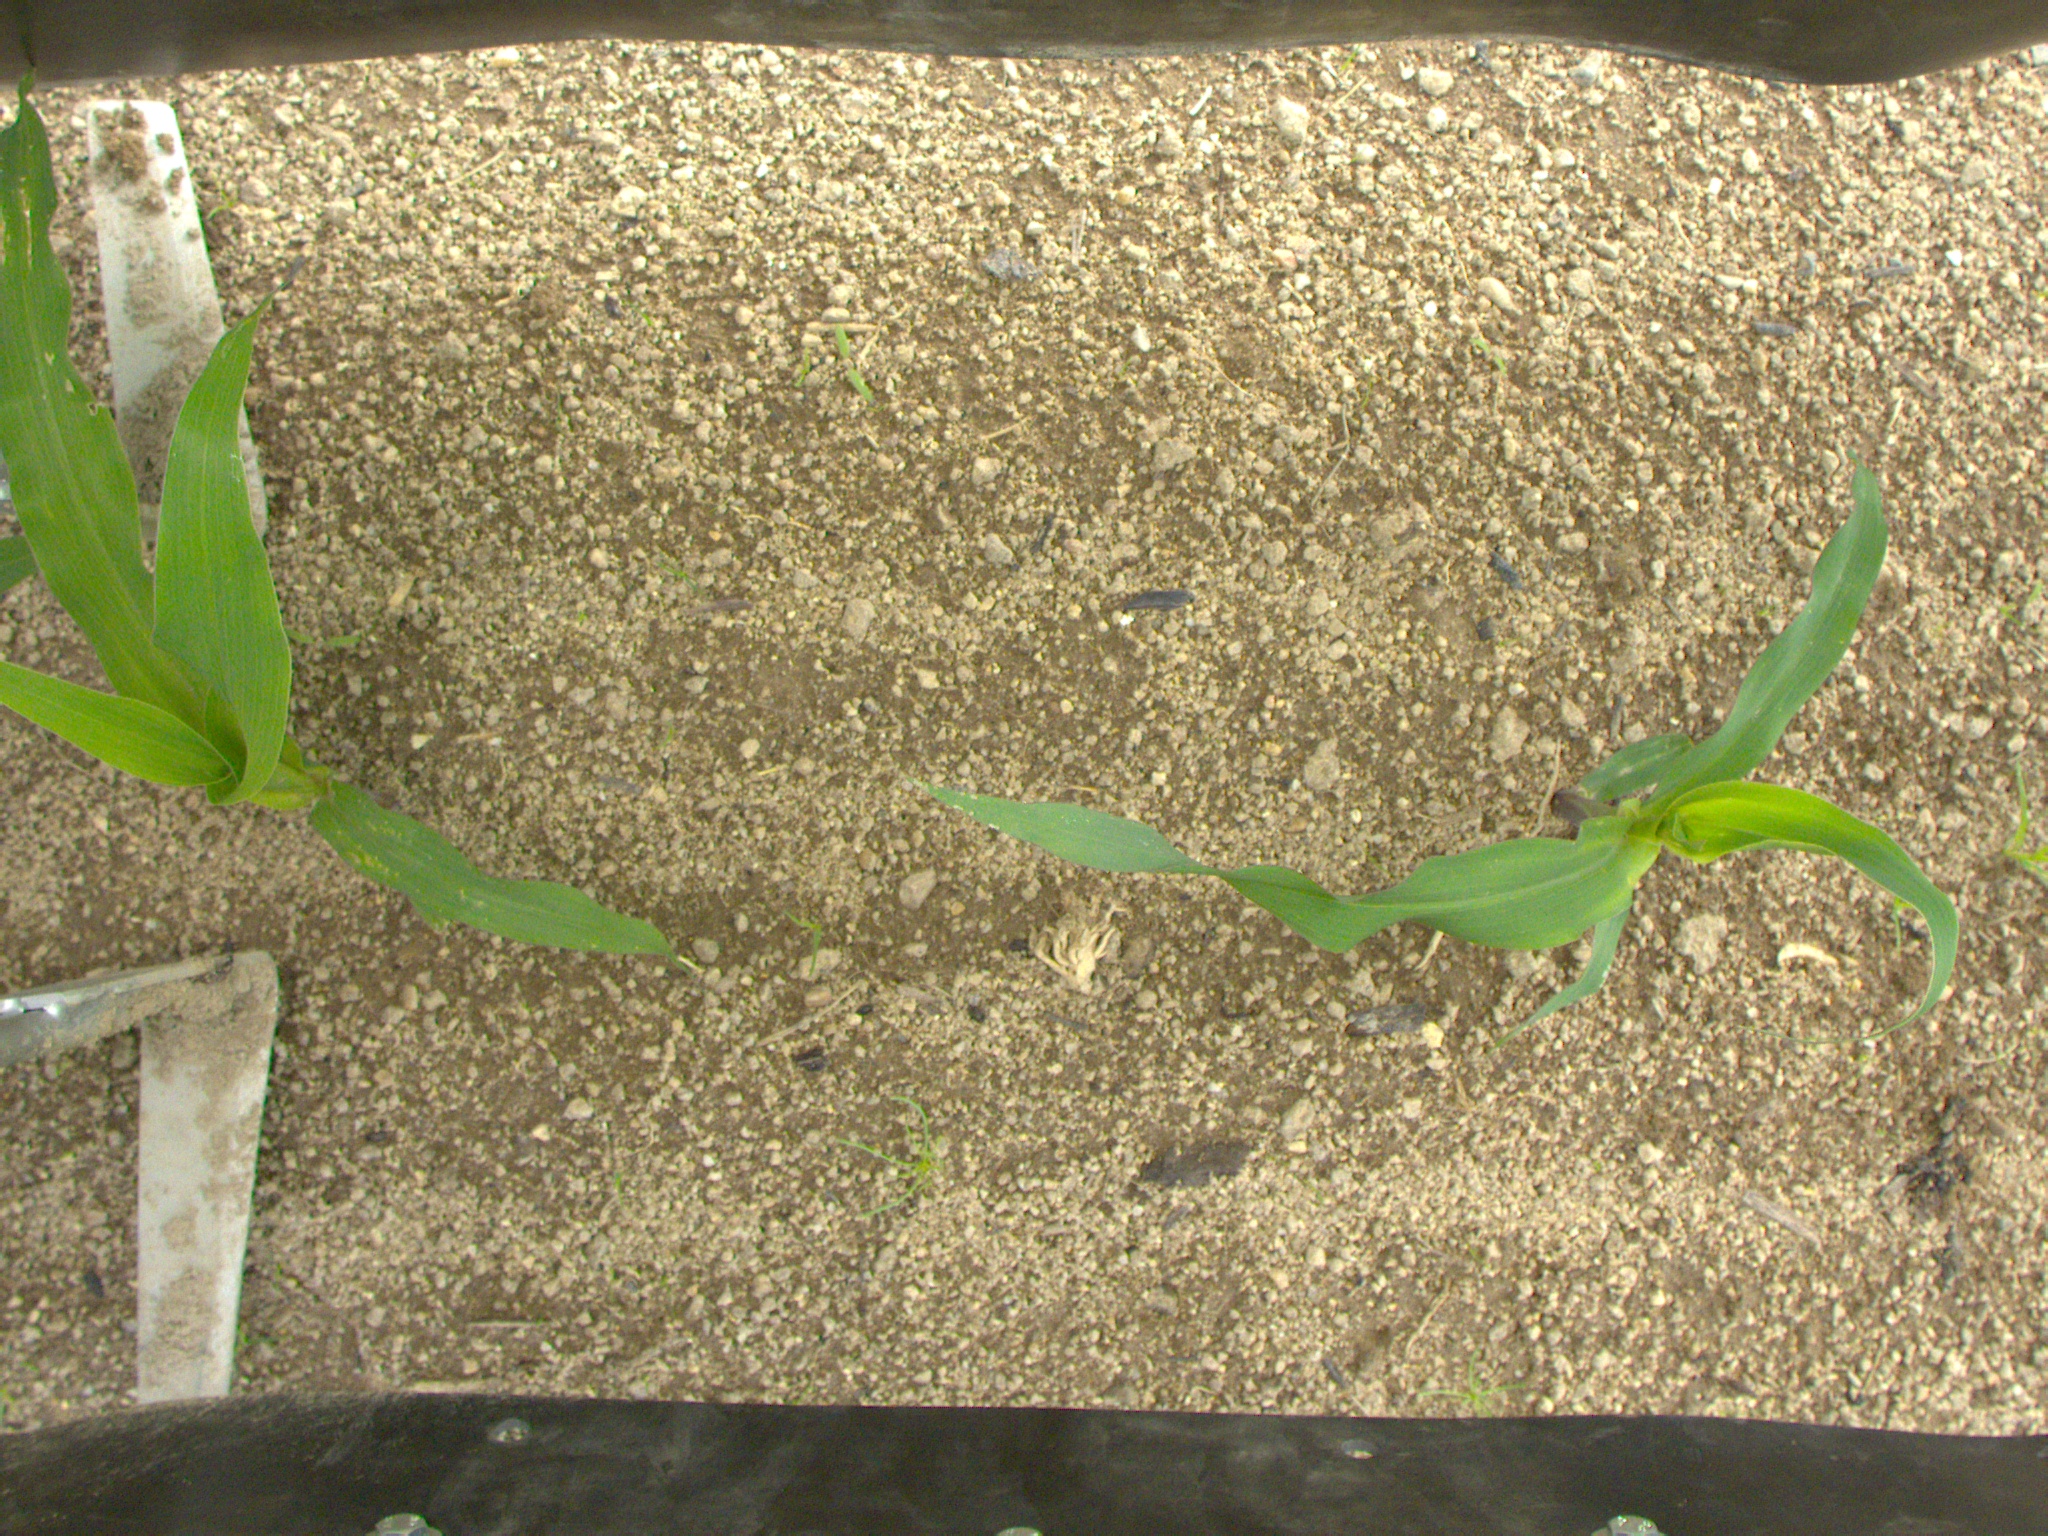
Crop: maize
Objects: maize, maize, stem_maize, stem_maize